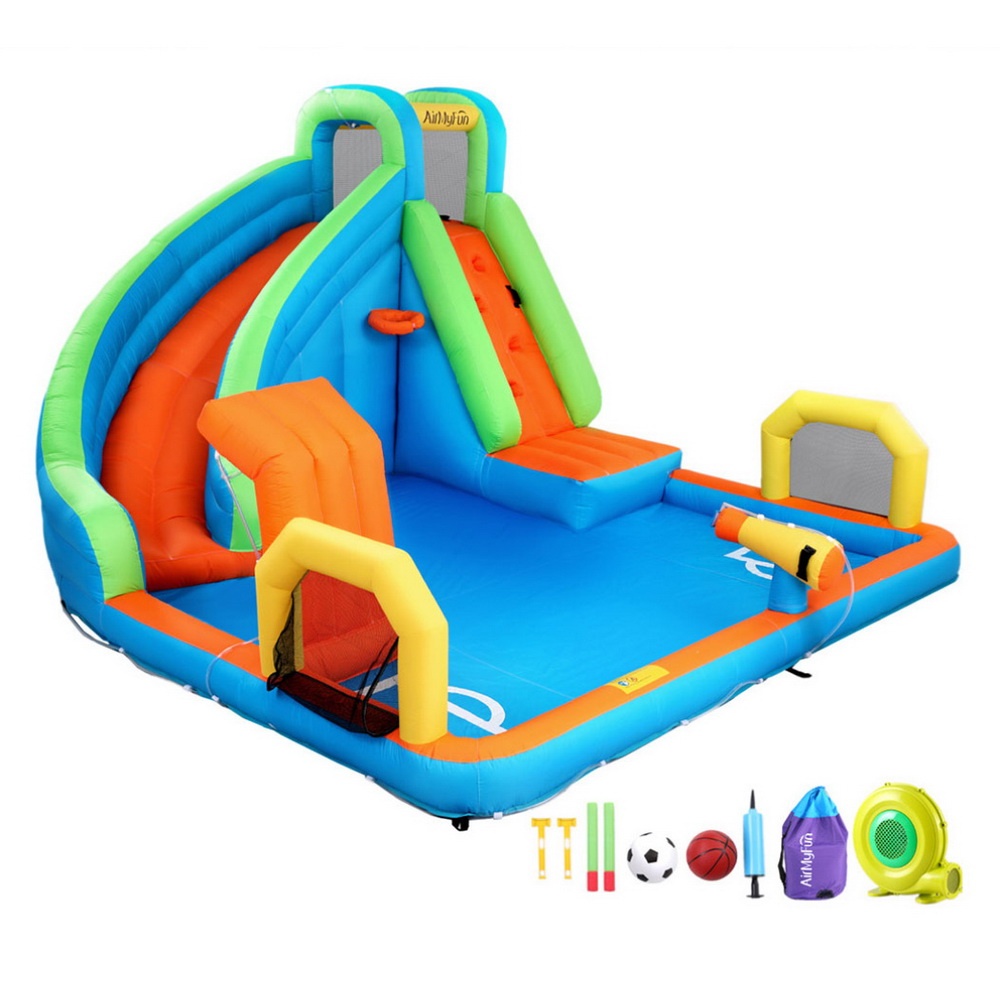
Kids Inflatable Pool Water Slide Cannon Splash Park Castle Outdoor Toys 427X374CM
Dive into a realm of sunlit amusement with our Inflatable Water Park! Transform your outdoor space into an island oasis filled with joyous slides and splashes. Bursting with color, excitement, and energy, this water park offers a harmonious mix of exhilarating slides and cool splash areas. Witness the glistening sun and shimmering water as your youngsters engage in captivating aquatic adventures. Let the sunny days and playful sprays create stories of unmatched summer joy! New pool and spa barrier laws On 1 December 2019, new laws to improve swimming pool and spa safety came into effect in Victoria. These include new registration, inspection and certification requirements for property owners. As part of these changes, owners are required to register their pool and spa with their local council and have their safety barrier inspected once every four years. If a Victorian residential pool or spa has a depth of 30cm or more (300mm), it is required to be surrounded by a safety barrier. This rule also applies to inflatable pools. WARNING! 1. Adult supervision and set-up required. 2. Do not set up in windy or rainy conditions: sudden gusts of wind may lift the product off the ground. 3. The blower should be securely anchored to the ground before use. Features Kids water park with slide, soccer goal, climbing wall and water cannon Safety mesh barrier at peak for child fall prevention Made of PVC-coated polyester, UV-protected Quick and easy setup with included electric blower, inflates within 2 minutes Quick-drain valve for effortless pool emptying Ground stakes included for enhanced stability Adhesive repair patch included Carry bag included Designed for outdoor use Specifications: Age Recommendation: 3+ years old Overall dimensions: 427cm x 374cm x 229cm Slide length: 210cm Blower power: 450W Max weight capacity: 45kg Material: PVC and polyester Assembly required: Yes No. of package: 1 Package Content Kids Water Park x1 Air Blower x1 Ground Stakes Pack x1 Water Jet Set and Hose Connection Kit x1 Repair Kit x1 Storage Bag x1 Assembly Manual x1 This product comes with 1 year warranty
Brand: AirMyFun
Category: Toys & Games > Outdoor Play Equipment > Water Play Equipment > Water Parks & Slides